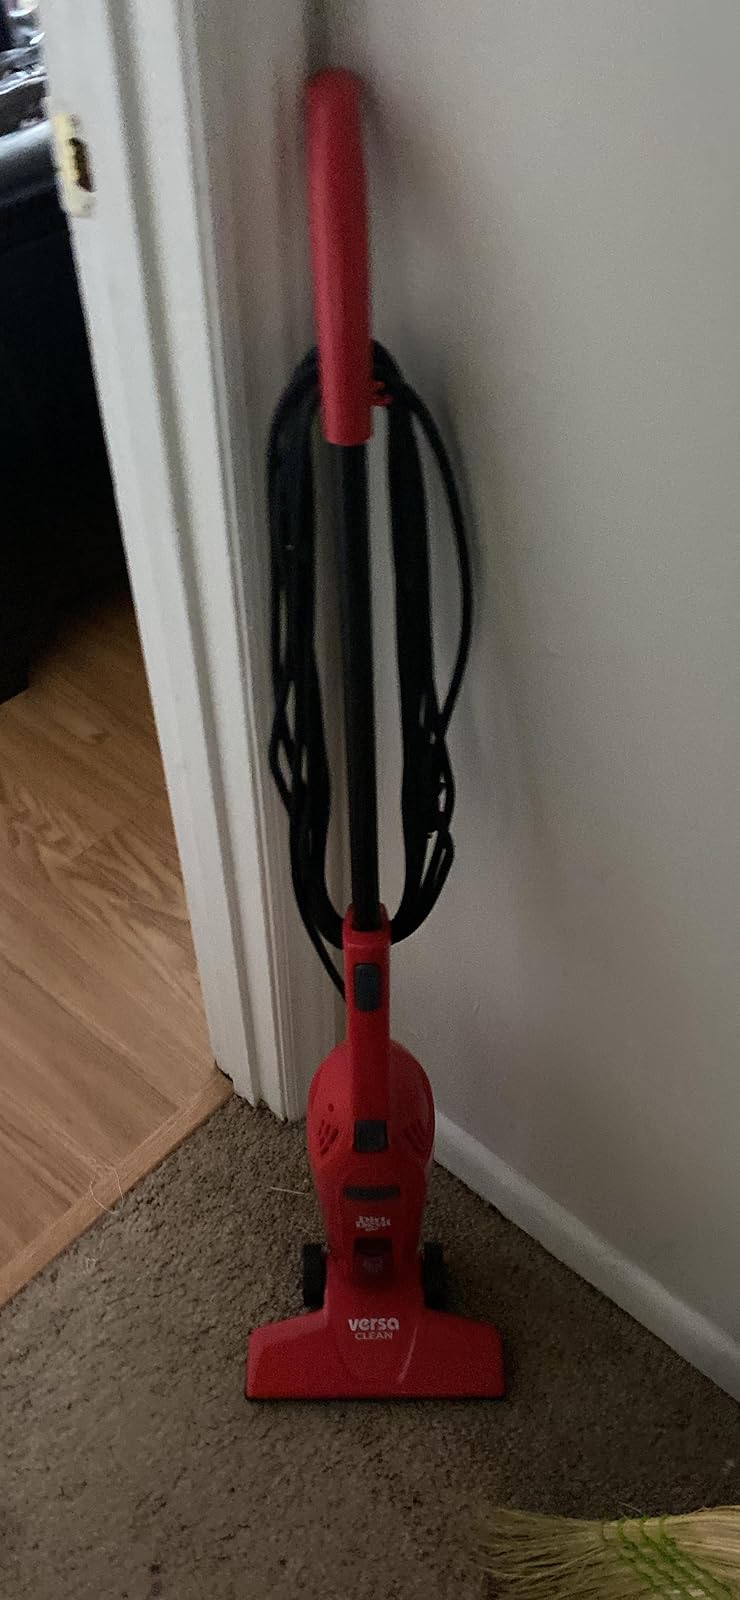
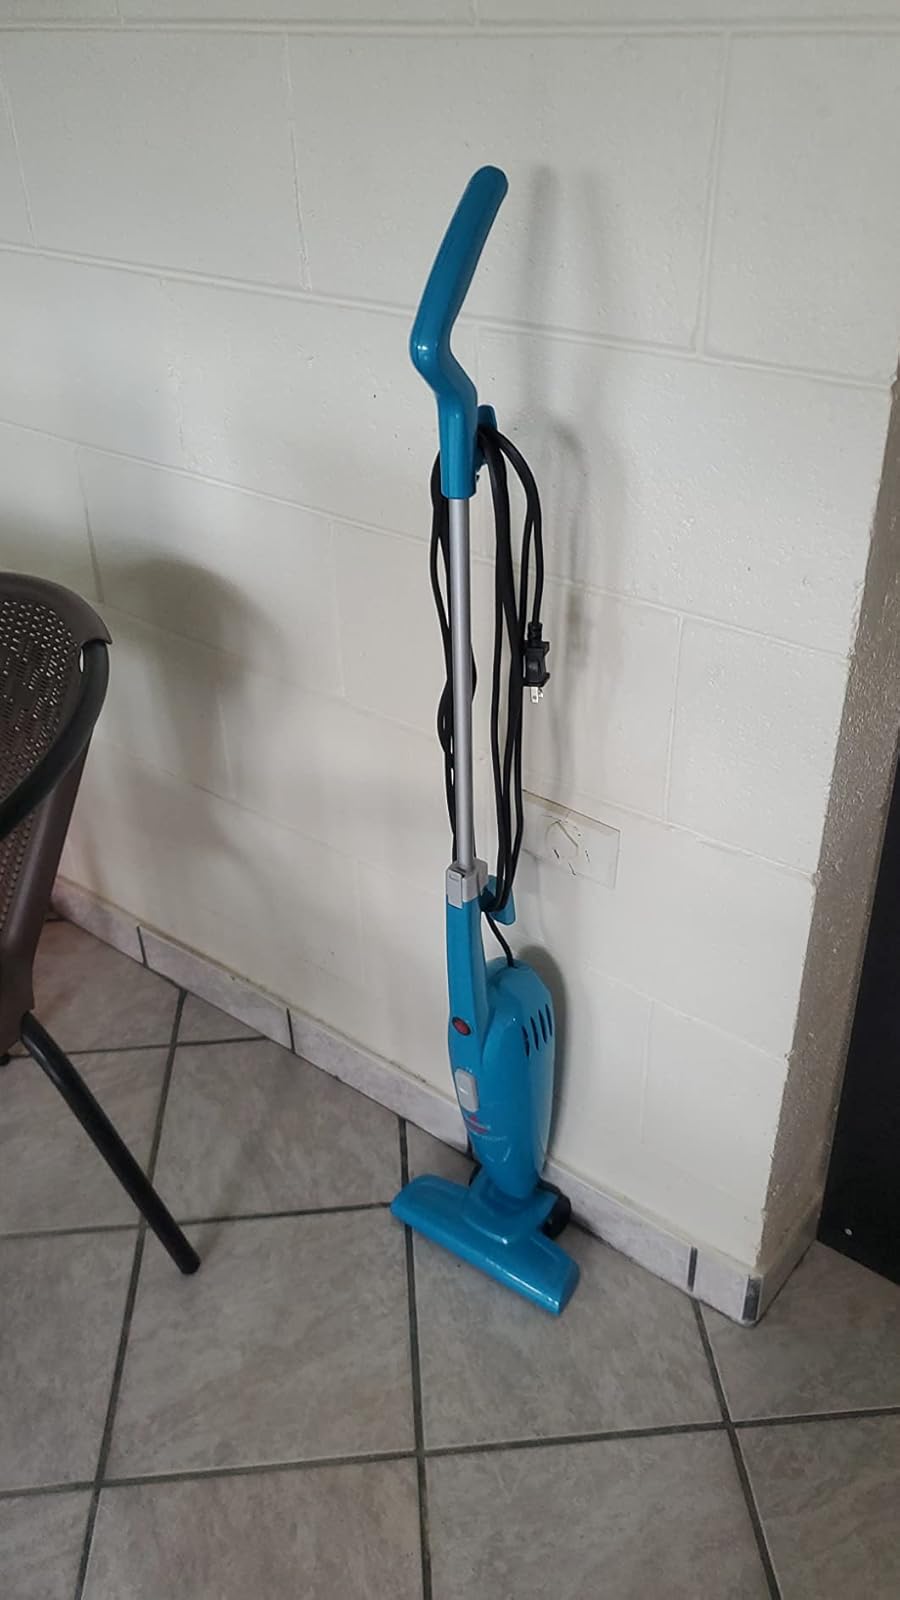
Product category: items_vacuum
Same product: no